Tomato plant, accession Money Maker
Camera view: horizontal (90 deg, fisheye); turntable rotation: 270 degrees
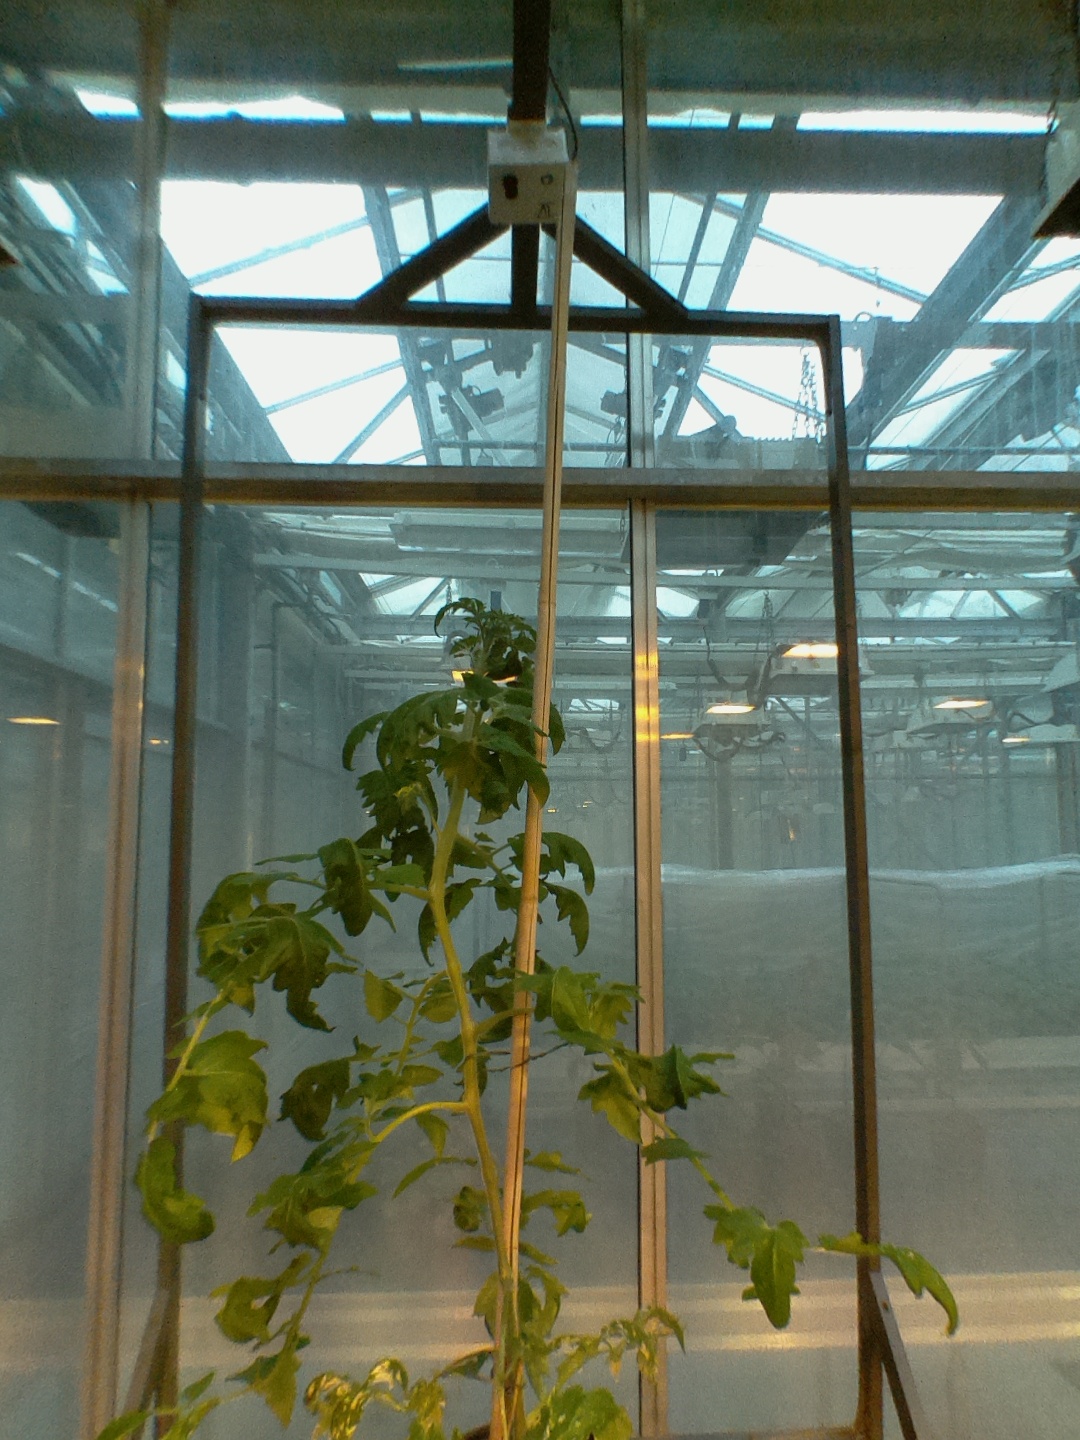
BBCH growth stage 61: 10%-20% of flowers open